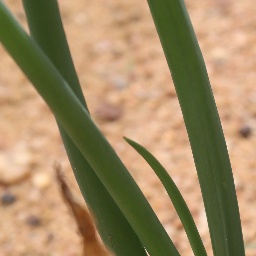
Label: healthy